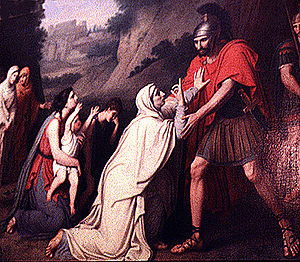
Coriolanus
Veturia ved foden af Coriolanus af Gaspare Landi
Gnaeus Marcius Coriolanus er en romersk sagnhelt.